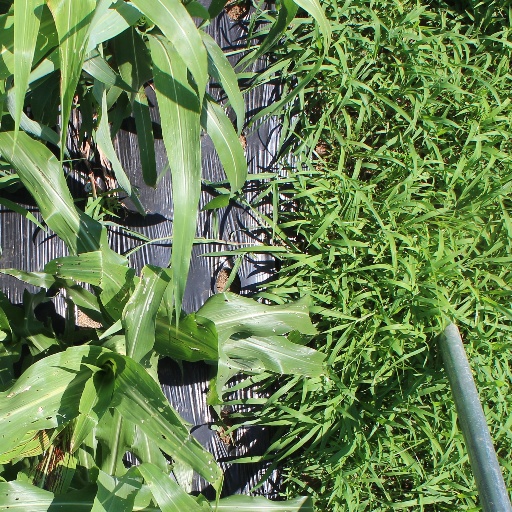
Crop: sorghum